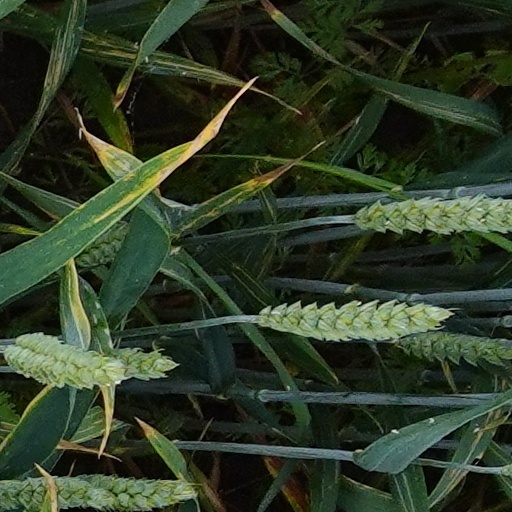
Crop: wheat